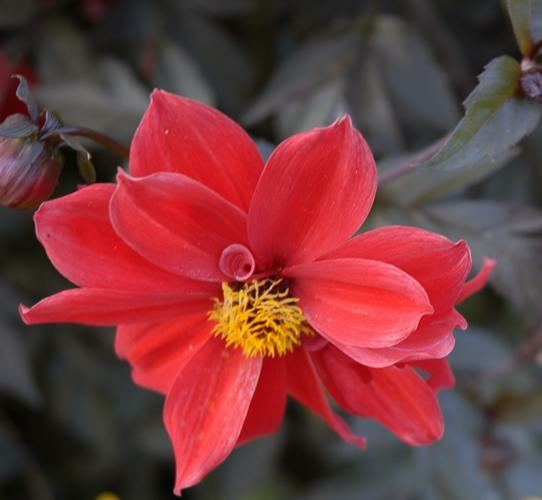
Flower: bishop of llandaff